Todd Haberkorn

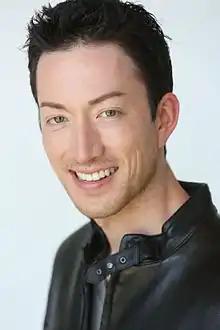
Haberkorn in 2015

Todd Haberkorn is an American voice actor and voice director, who has dubbed in anime, films, and video games. Some of his notable roles include Keroro from "Sgt. Frog", Allen Walker from "D.Gray-man", Death the Kid from "Soul Eater", Korekiyo Shinguji from "" and Natsu Dragneel from "Fairy Tail".